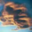
Label: cloud